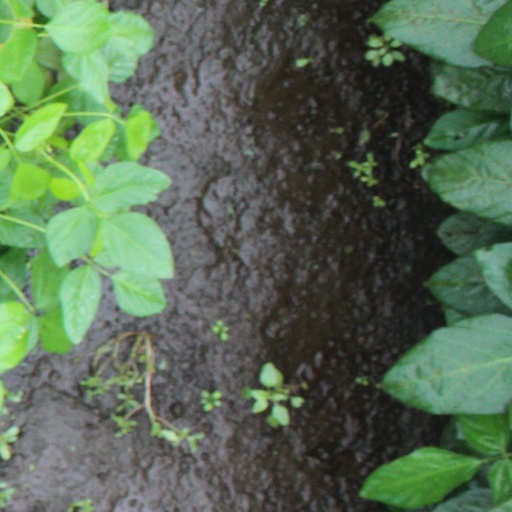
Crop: soybean